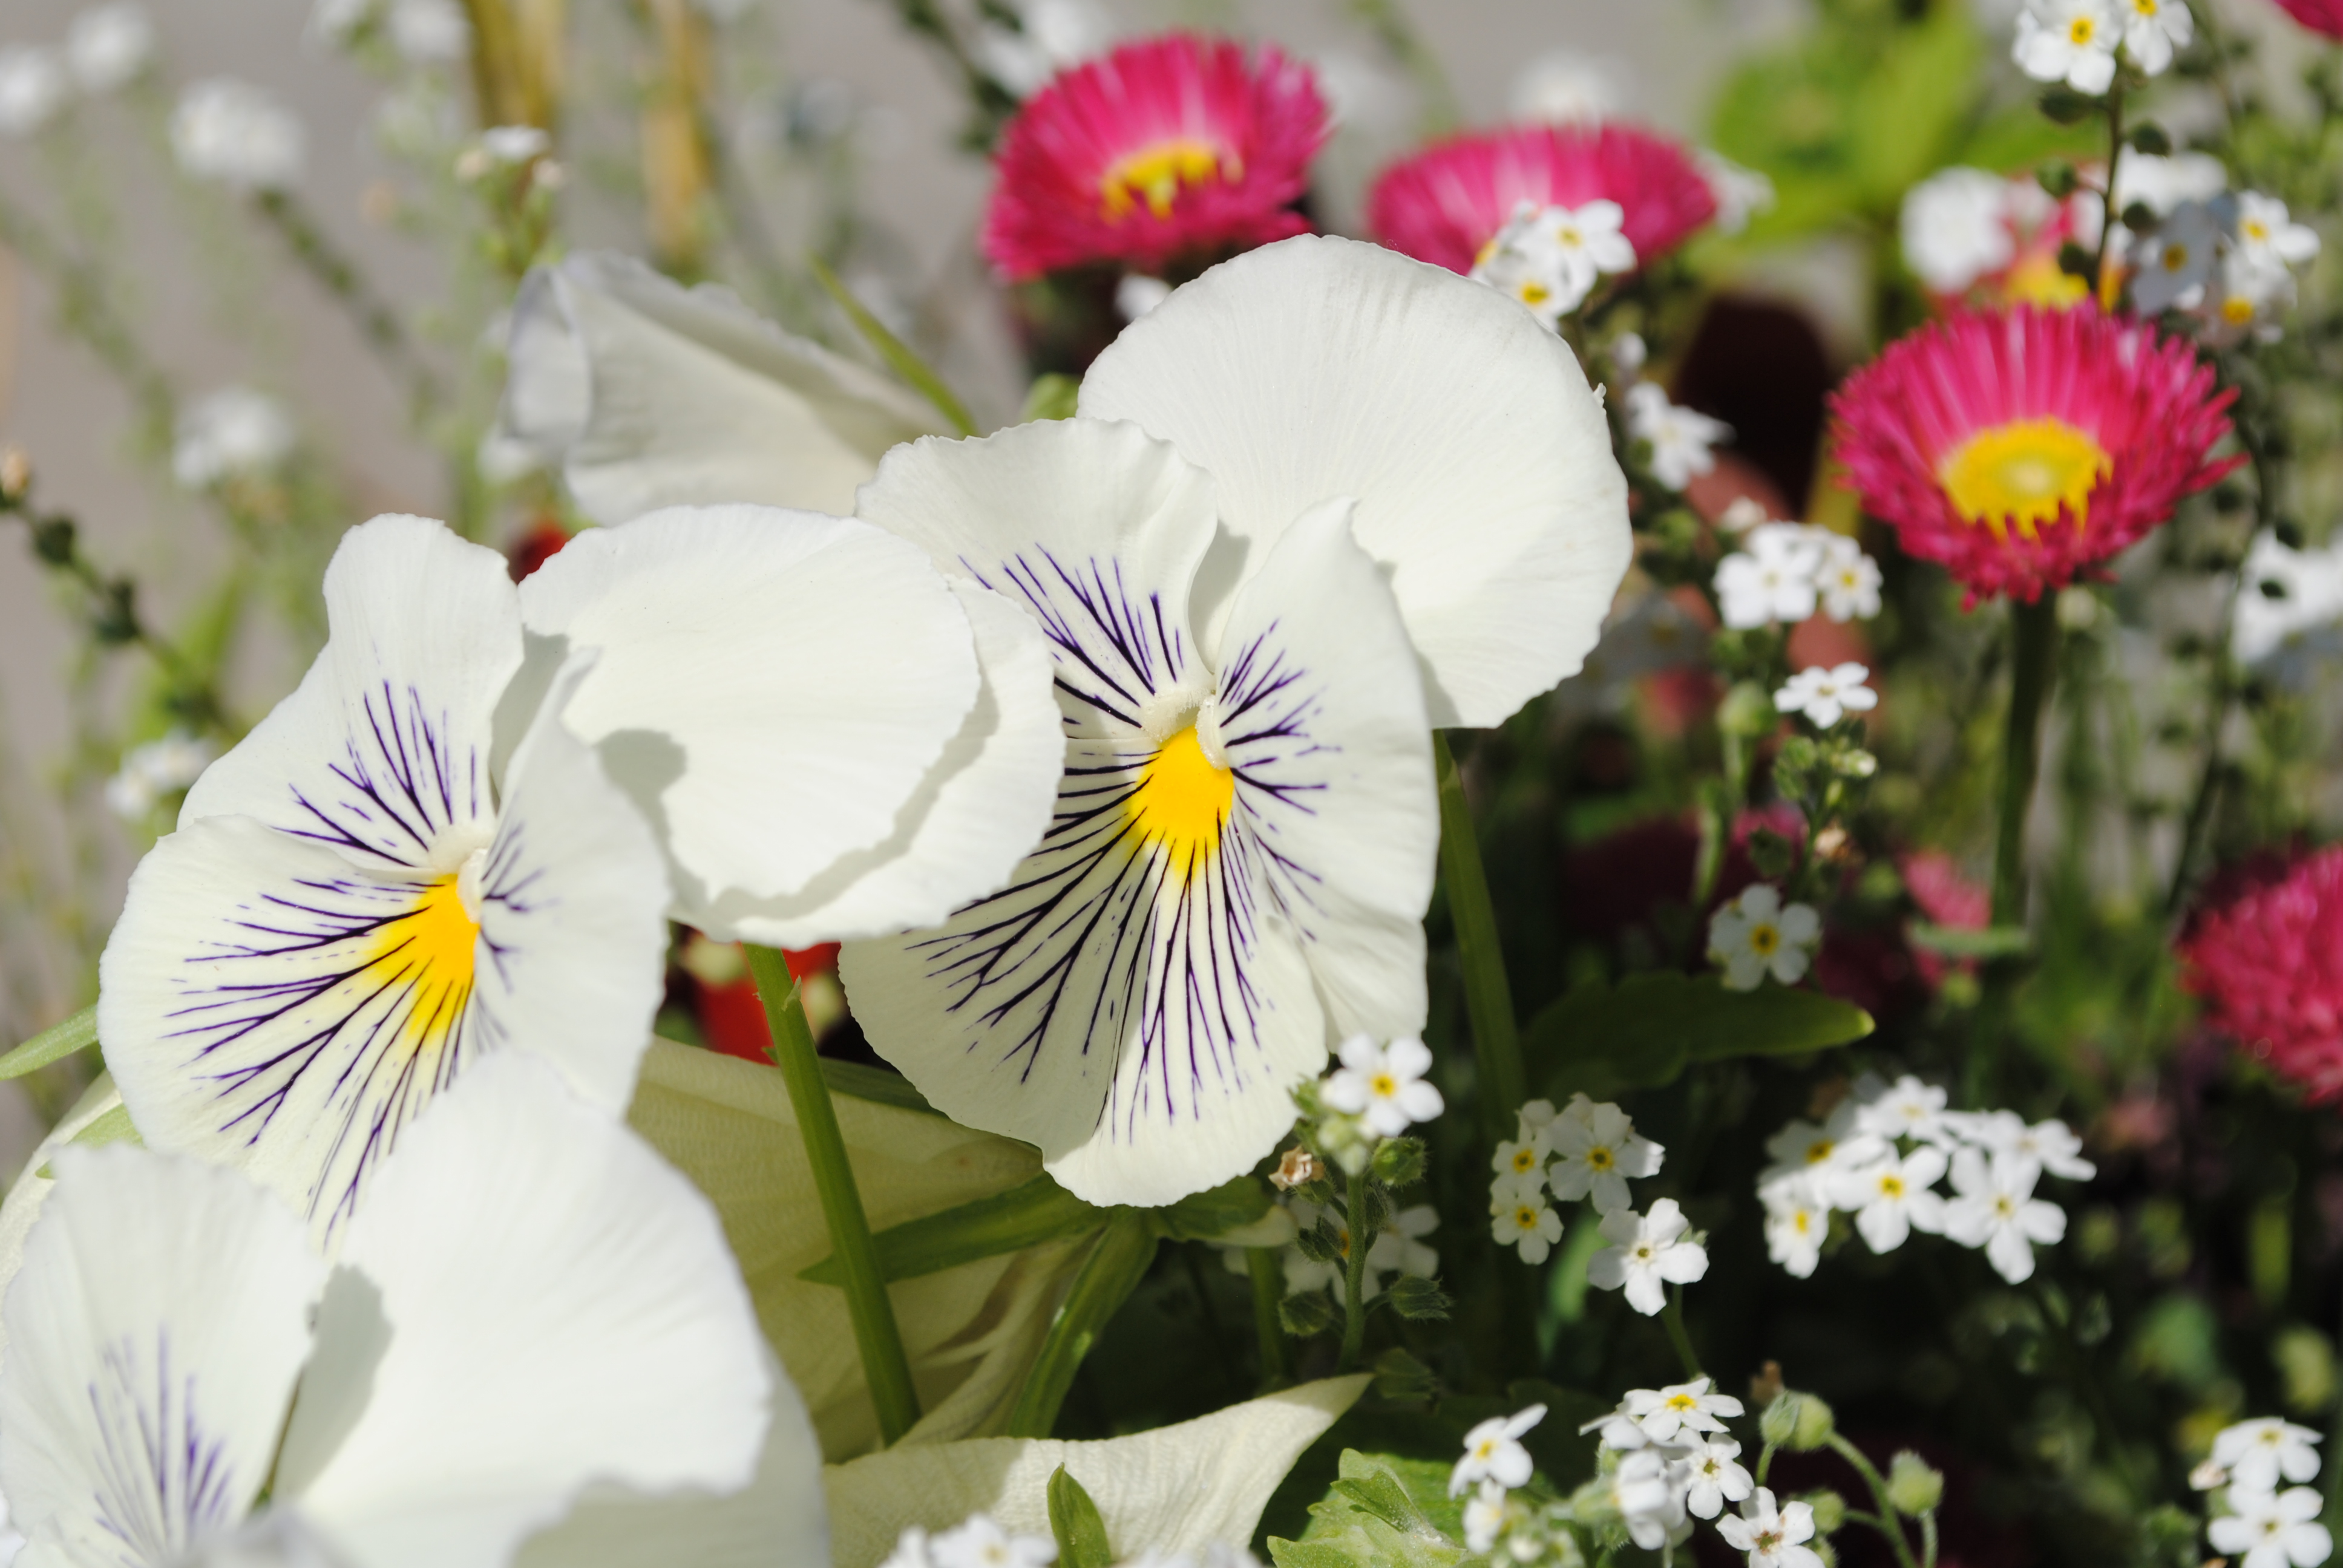
pansies, flower, flowering plant, plant, flora, pansy, violet family, spring, wildflower, viola, petal, annual plant